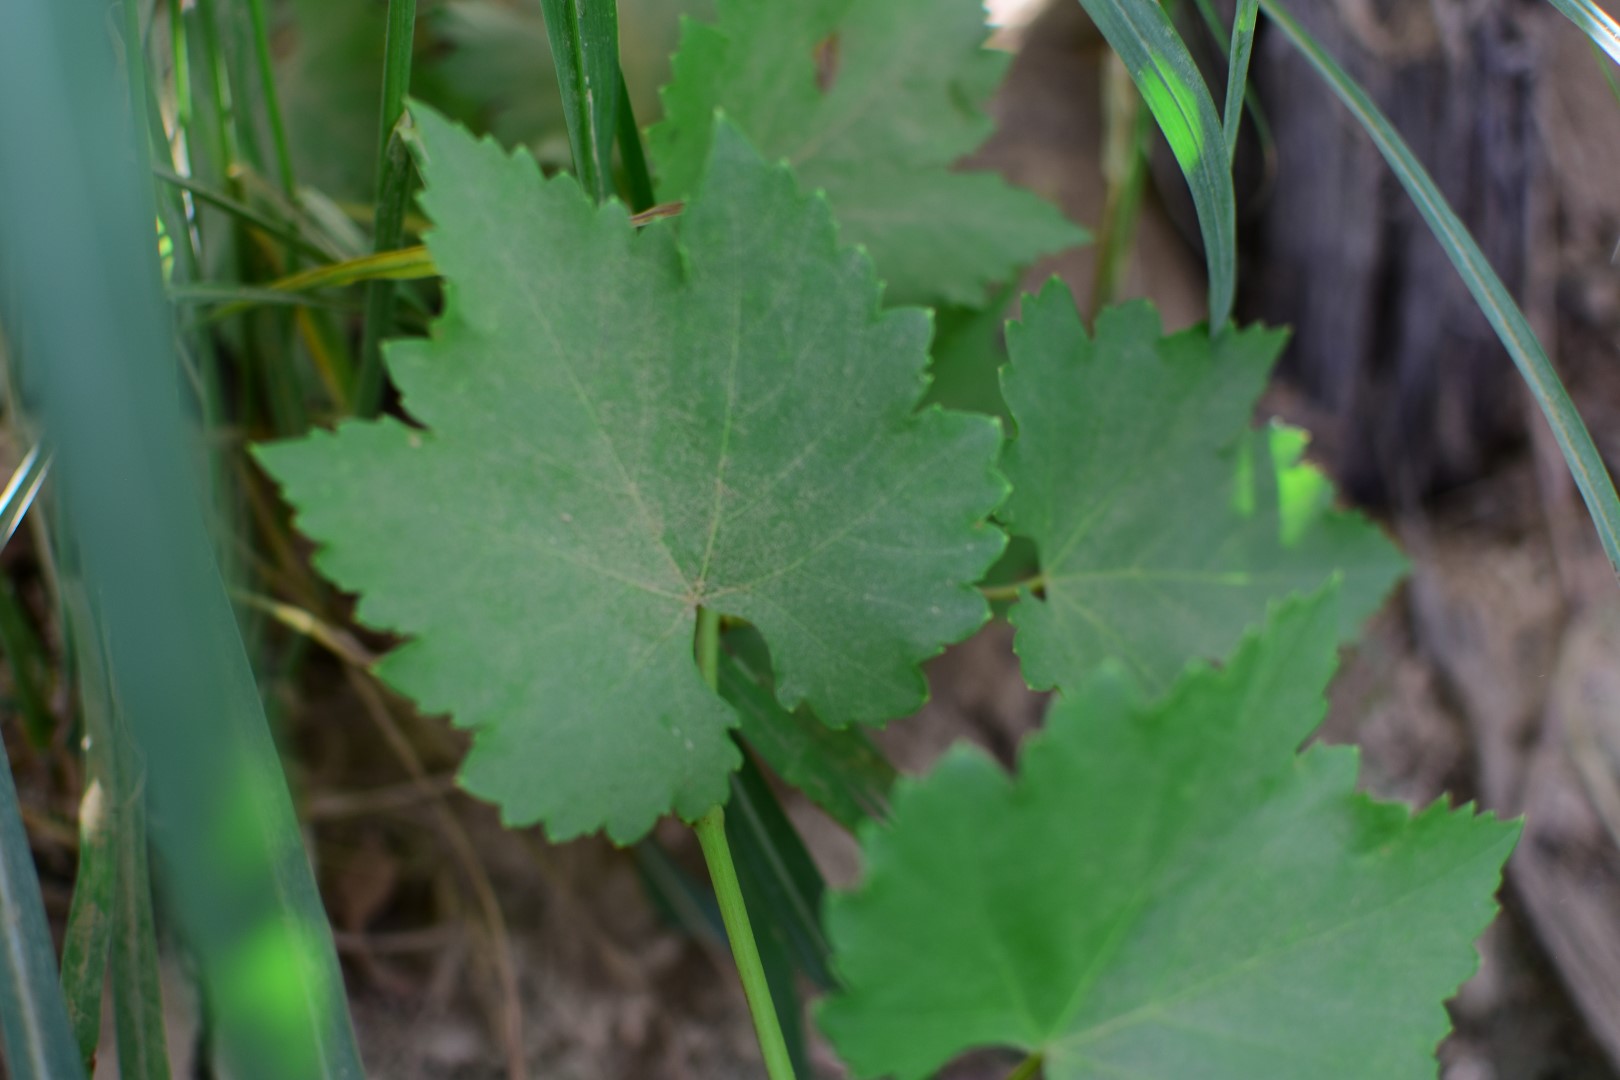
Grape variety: Frinsi